National Academy for Gifted and Talented Youth

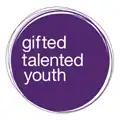
Logo of the National Academy for Gifted and Talented Youth

The National Academy for Gifted and Talented Youth (NAGTY) was based at the University of Warwick and was founded in 2002 by a government (DfES) initiative for high-achieving secondary students in England. It closed in August 2007, after Warwick University decided not to apply for the new contract.